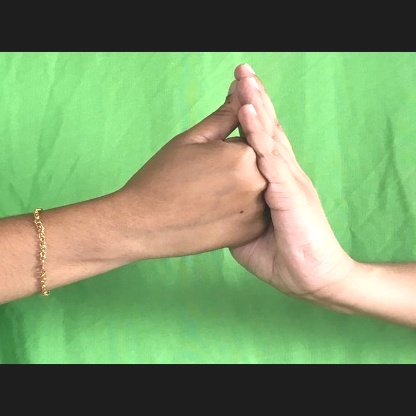
Mudra: Shanka